Justine Frangouli-Argyris

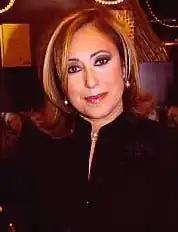
Justine Frangouli-Argyris, 2007

Justine Frangouli-Argyris (Greek: Ιουστίνη Φραγκούλη-Αργύρη; born on July 31, 1959) is a Greek author and journalist. She was born on the Greek island of Lefkada, where she completed her primary and secondary education. A graduate of the University of Athens Law School's Political Science department, Frangouli-Argyris has been a contributor to daily newspapers, radio, television and magazines in Greece since 1983.